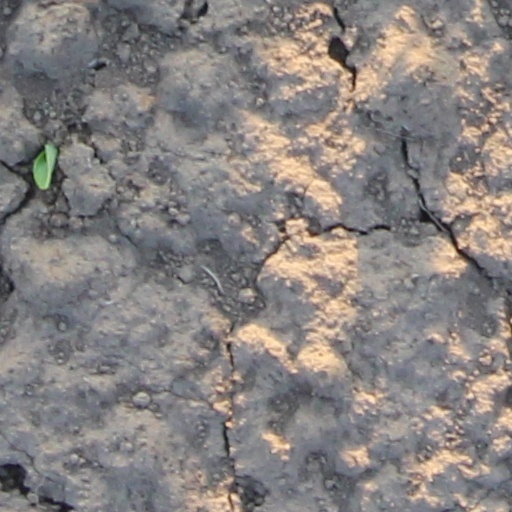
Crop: wheat